Coronation of the Thai monarch

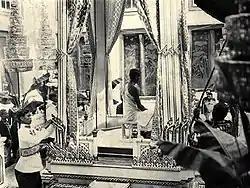
The 1926 purification bath of King Prajadhipok (Rama VII). He is wearing a white robe, similar in appearance to those worn by Buddhist monks.

Most of the coronation rituals take place within the enclosure of the "Phra Maha Montien" (พระมหามณเฑียร) group of buildings, translated as the "chief residence". The buildings are in the Middle Court of the Grand Palace, the oldest part of the palace, having been built by King Rama I in 1782. The first three kings of the Chakri dynasty used these buildings as their primary place of residence. The building is separated into three sections, from north to south; the "Amarin Winitchai" throne hall, the "Phaisan Thaksin" hall, and the "Chakkraphat Phiman" residence.